Norris Geyser Basin Museum

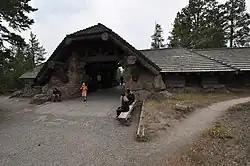
The Norris Geyser Basin Museum viewed from the south

The Norris Geyser Basin Museum, also known as Norris Museum, is one of a series of "trailside museums" in Yellowstone National Park designed by architect Herbert Maier in a style that has become known as National Park Service Rustic. It is listed on the National Register of Historic Places, and is one of three parts of a National Historic Landmark, the Norris, Madison, and Fishing Bridge Museums, which were funded by Laura Spelman Rockefeller's grant of $118,000. Built 1929 - 1930, the Norris Museum is sited on a hill between the Porcelain Basin and the Back Basin of Norris Geyser Basin. Its central breezeway frames a view of the Porcelain Basin for arriving visitors.